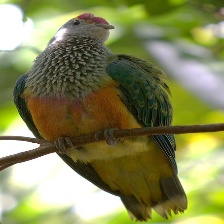
Species: SCARLET CROWNED FRUIT DOVE
Scientific name: PTILINOPUS INSULARIS